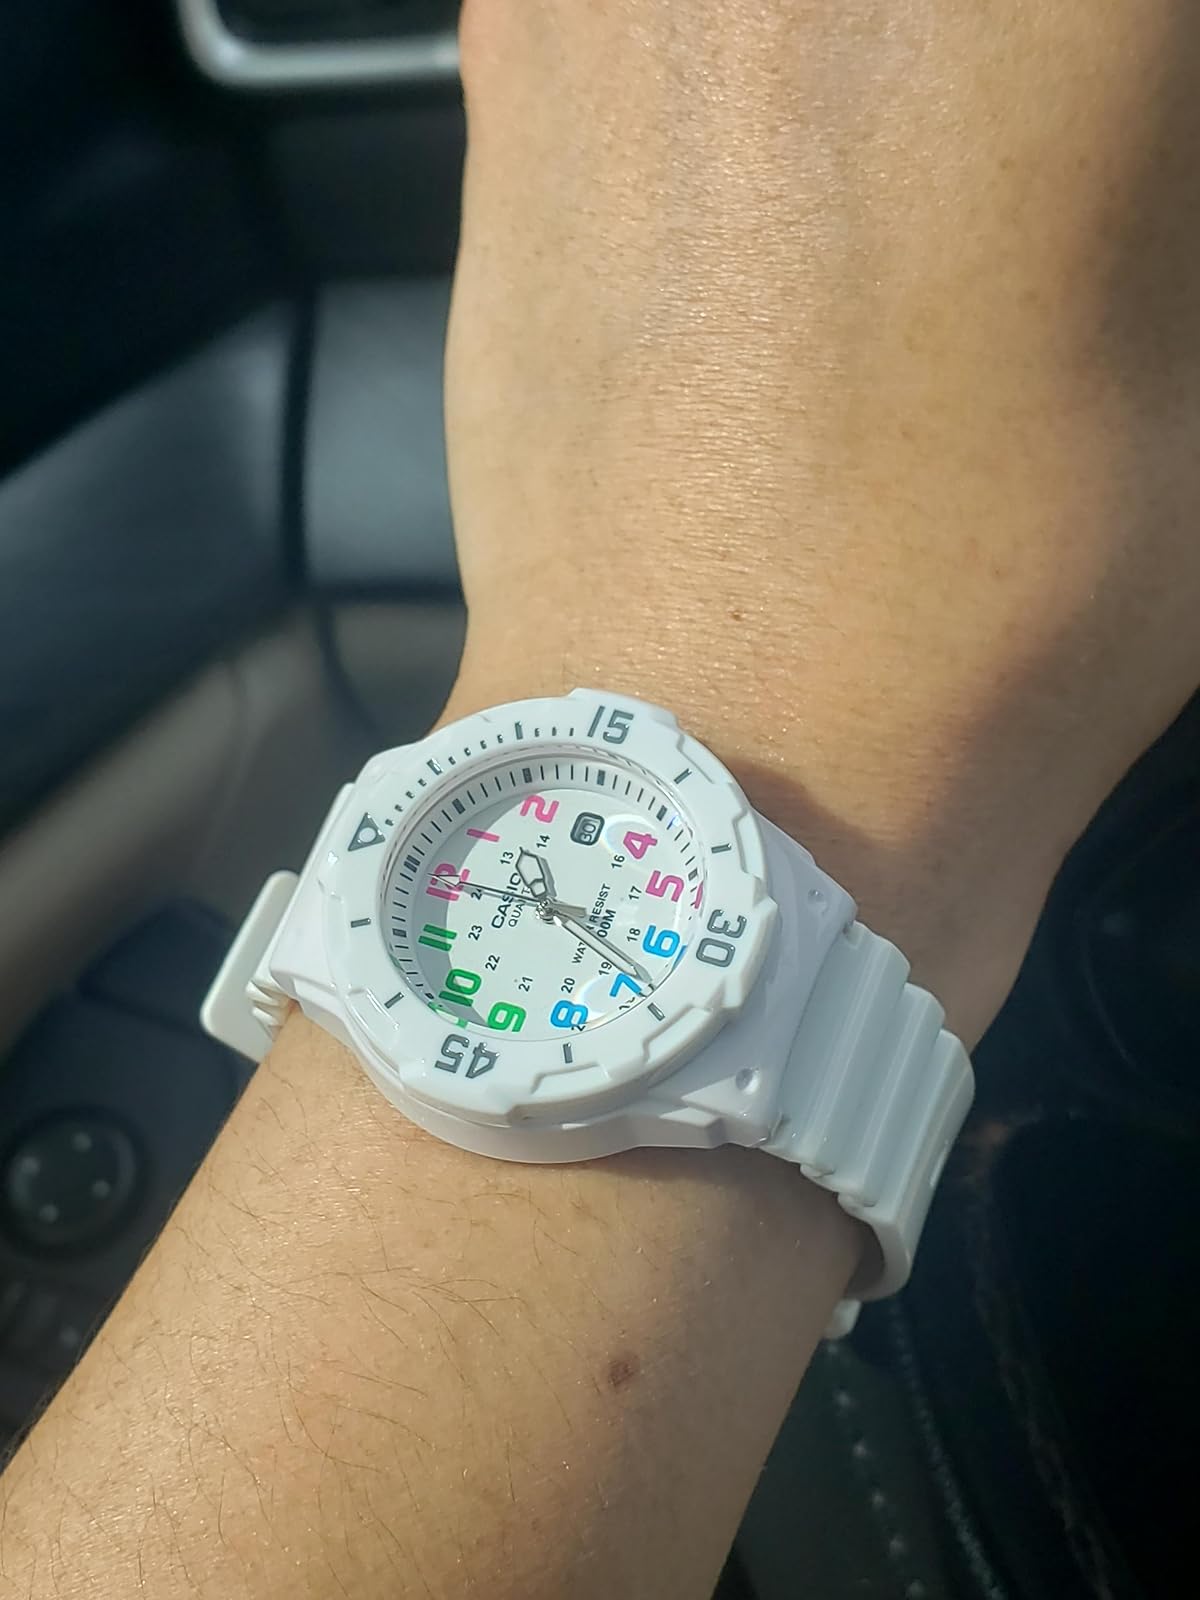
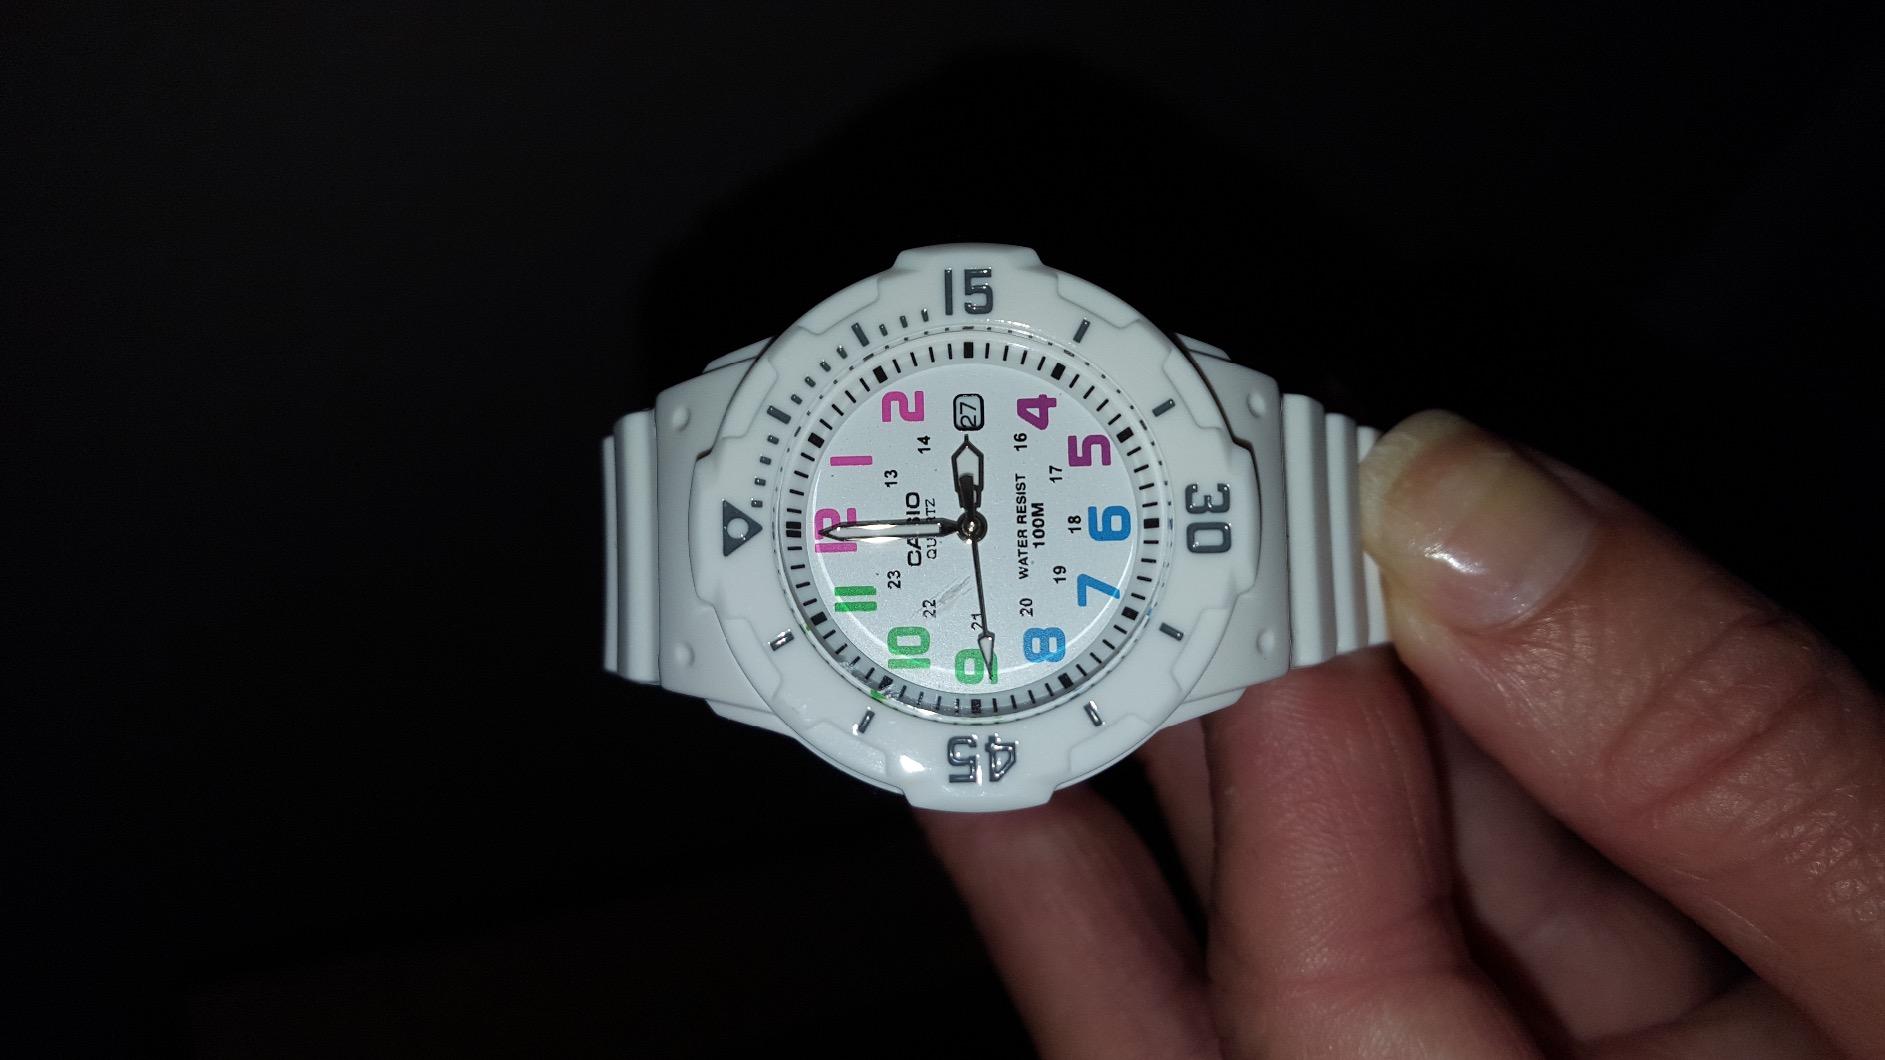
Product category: accessories_watch
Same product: yes